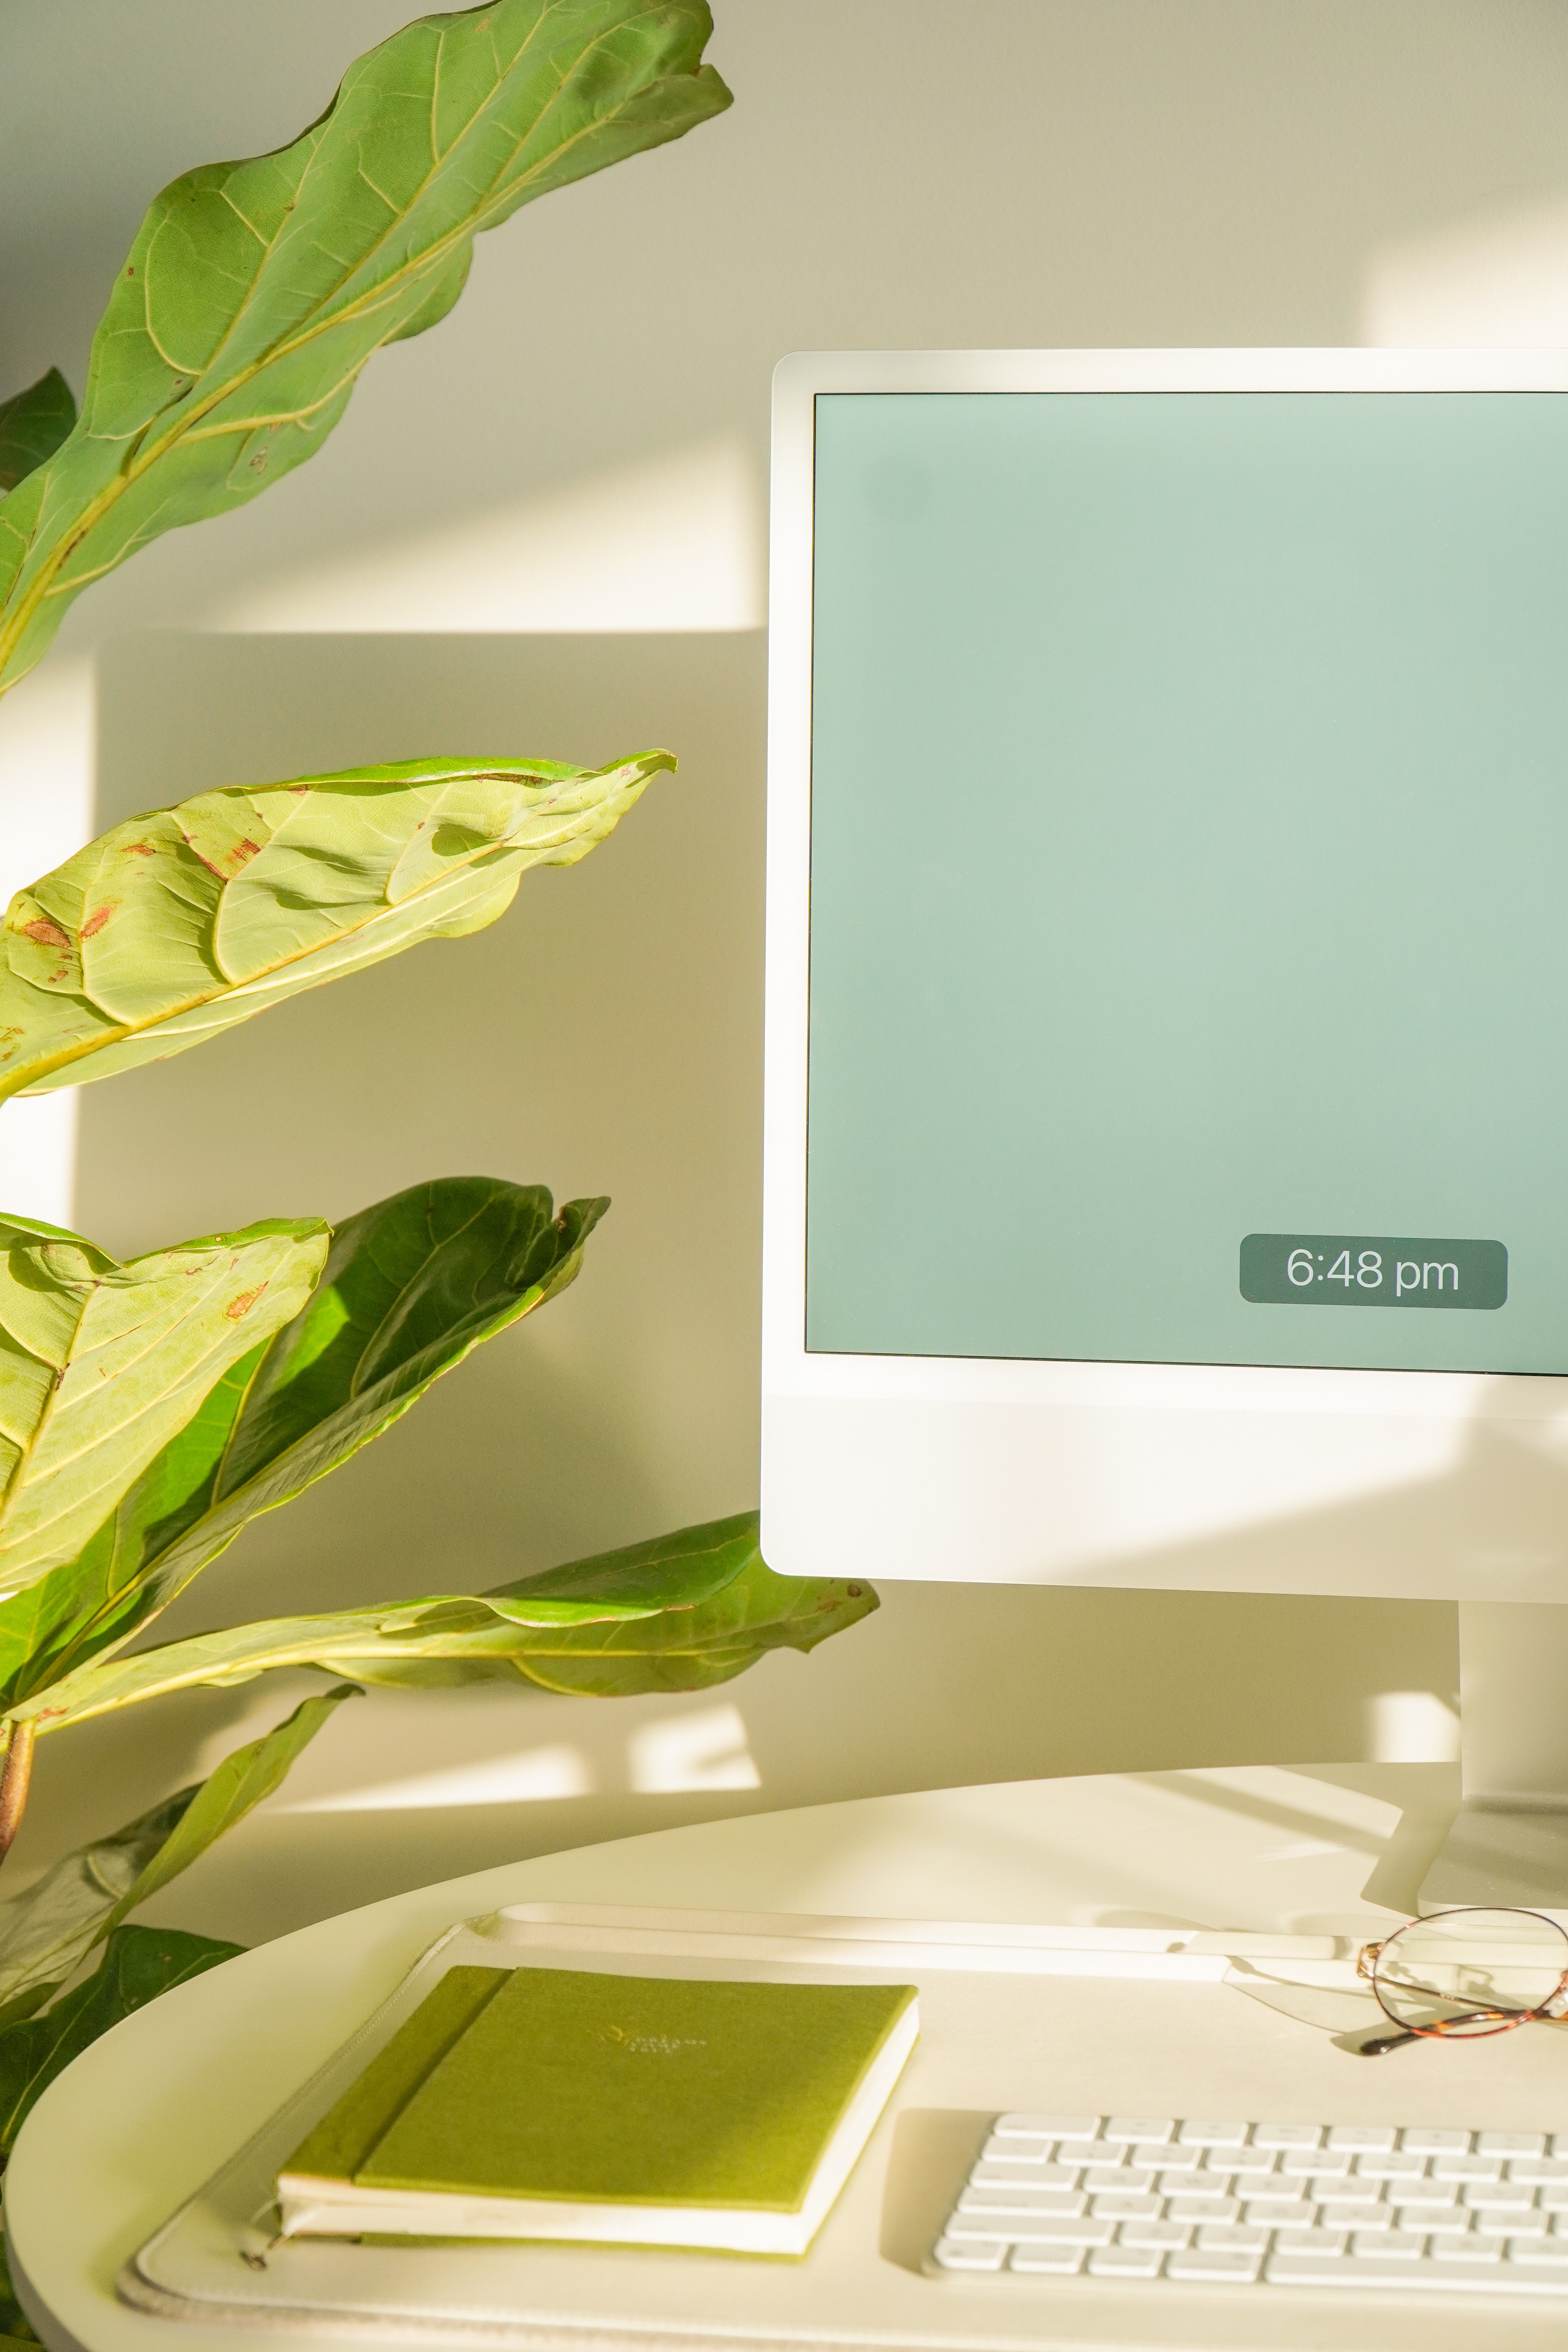
work, computer, property, personal computer, plant, output device, green, houseplant, computer desk, yellow, space bar, peripheral, Computer monitor accessory, table, gadget, terrestrial plant, office equipment, rectangle, input device, desktop computer, display device, computer hardware, desk, technology, multimedia, flat panel display, room, office supplies, computer monitor, font, house, personal computer hardware, flowering plant, herb, computer keyboard, numeric keypad, computer component, plant stem, grass, communication device, brand